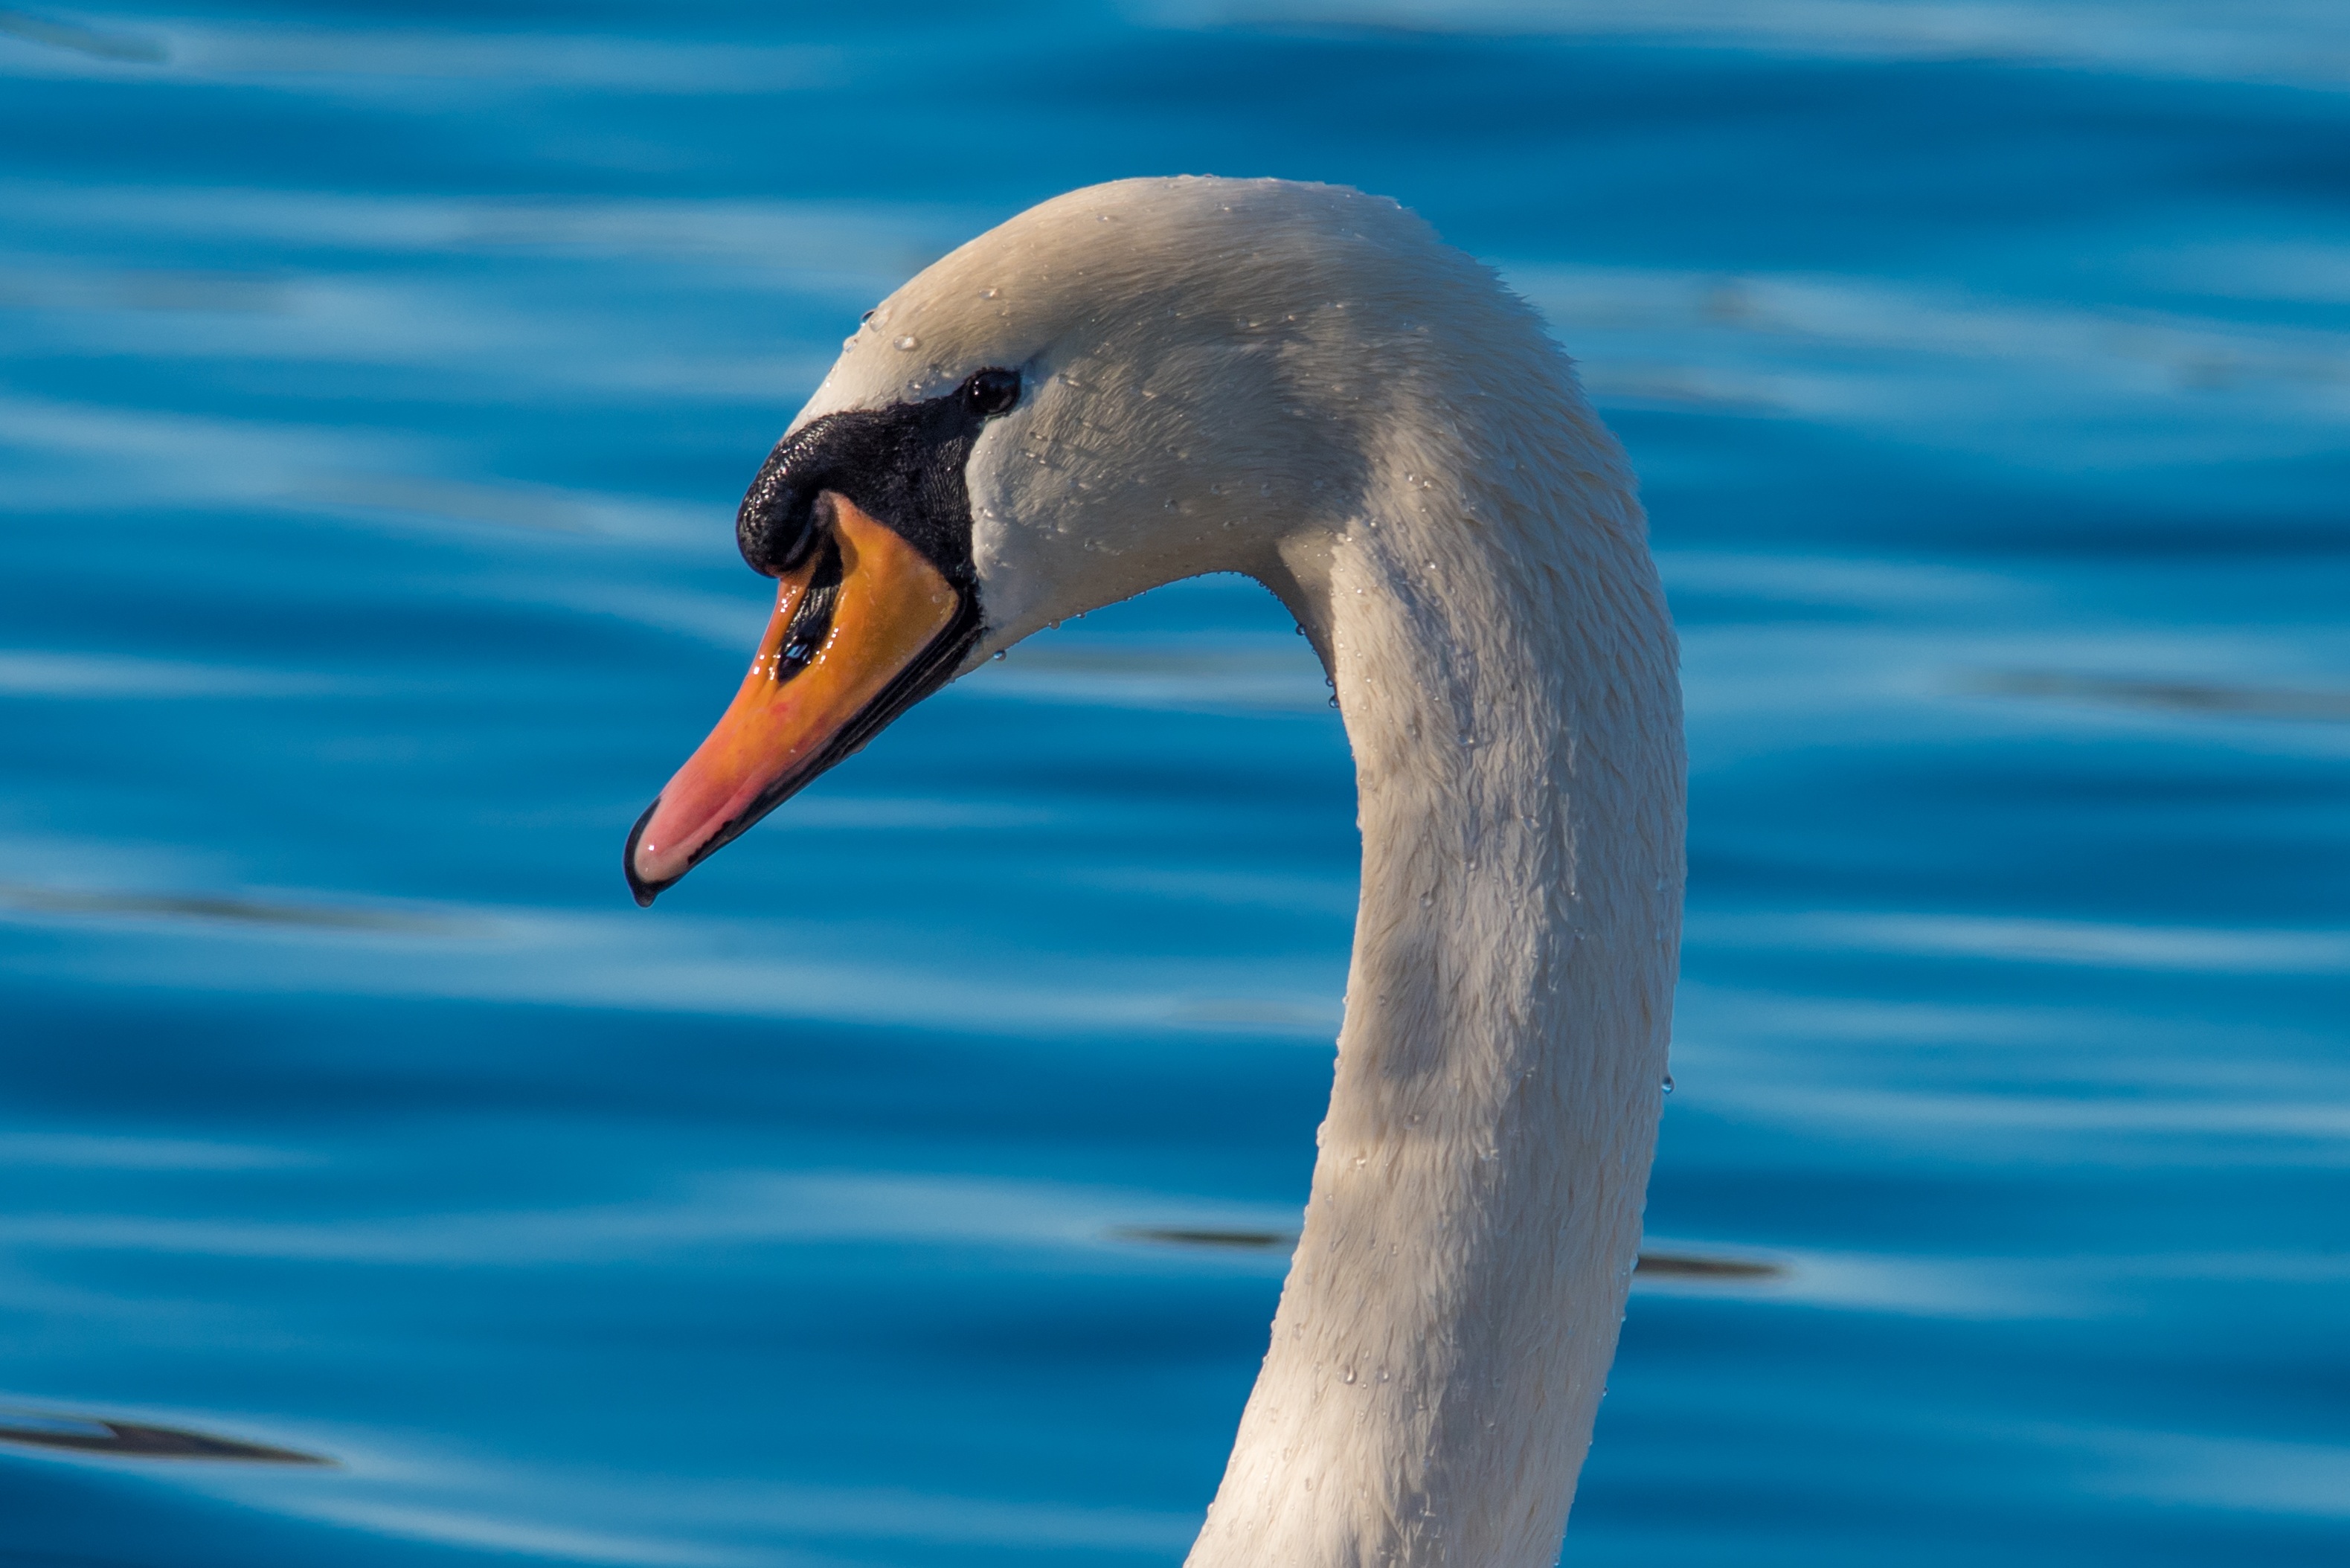
water, nature, bird, lake, wildlife, beak, feather, fowl, fauna, swan, vertebrate, waterfowl, albatross, water bird, ducks geese and swans